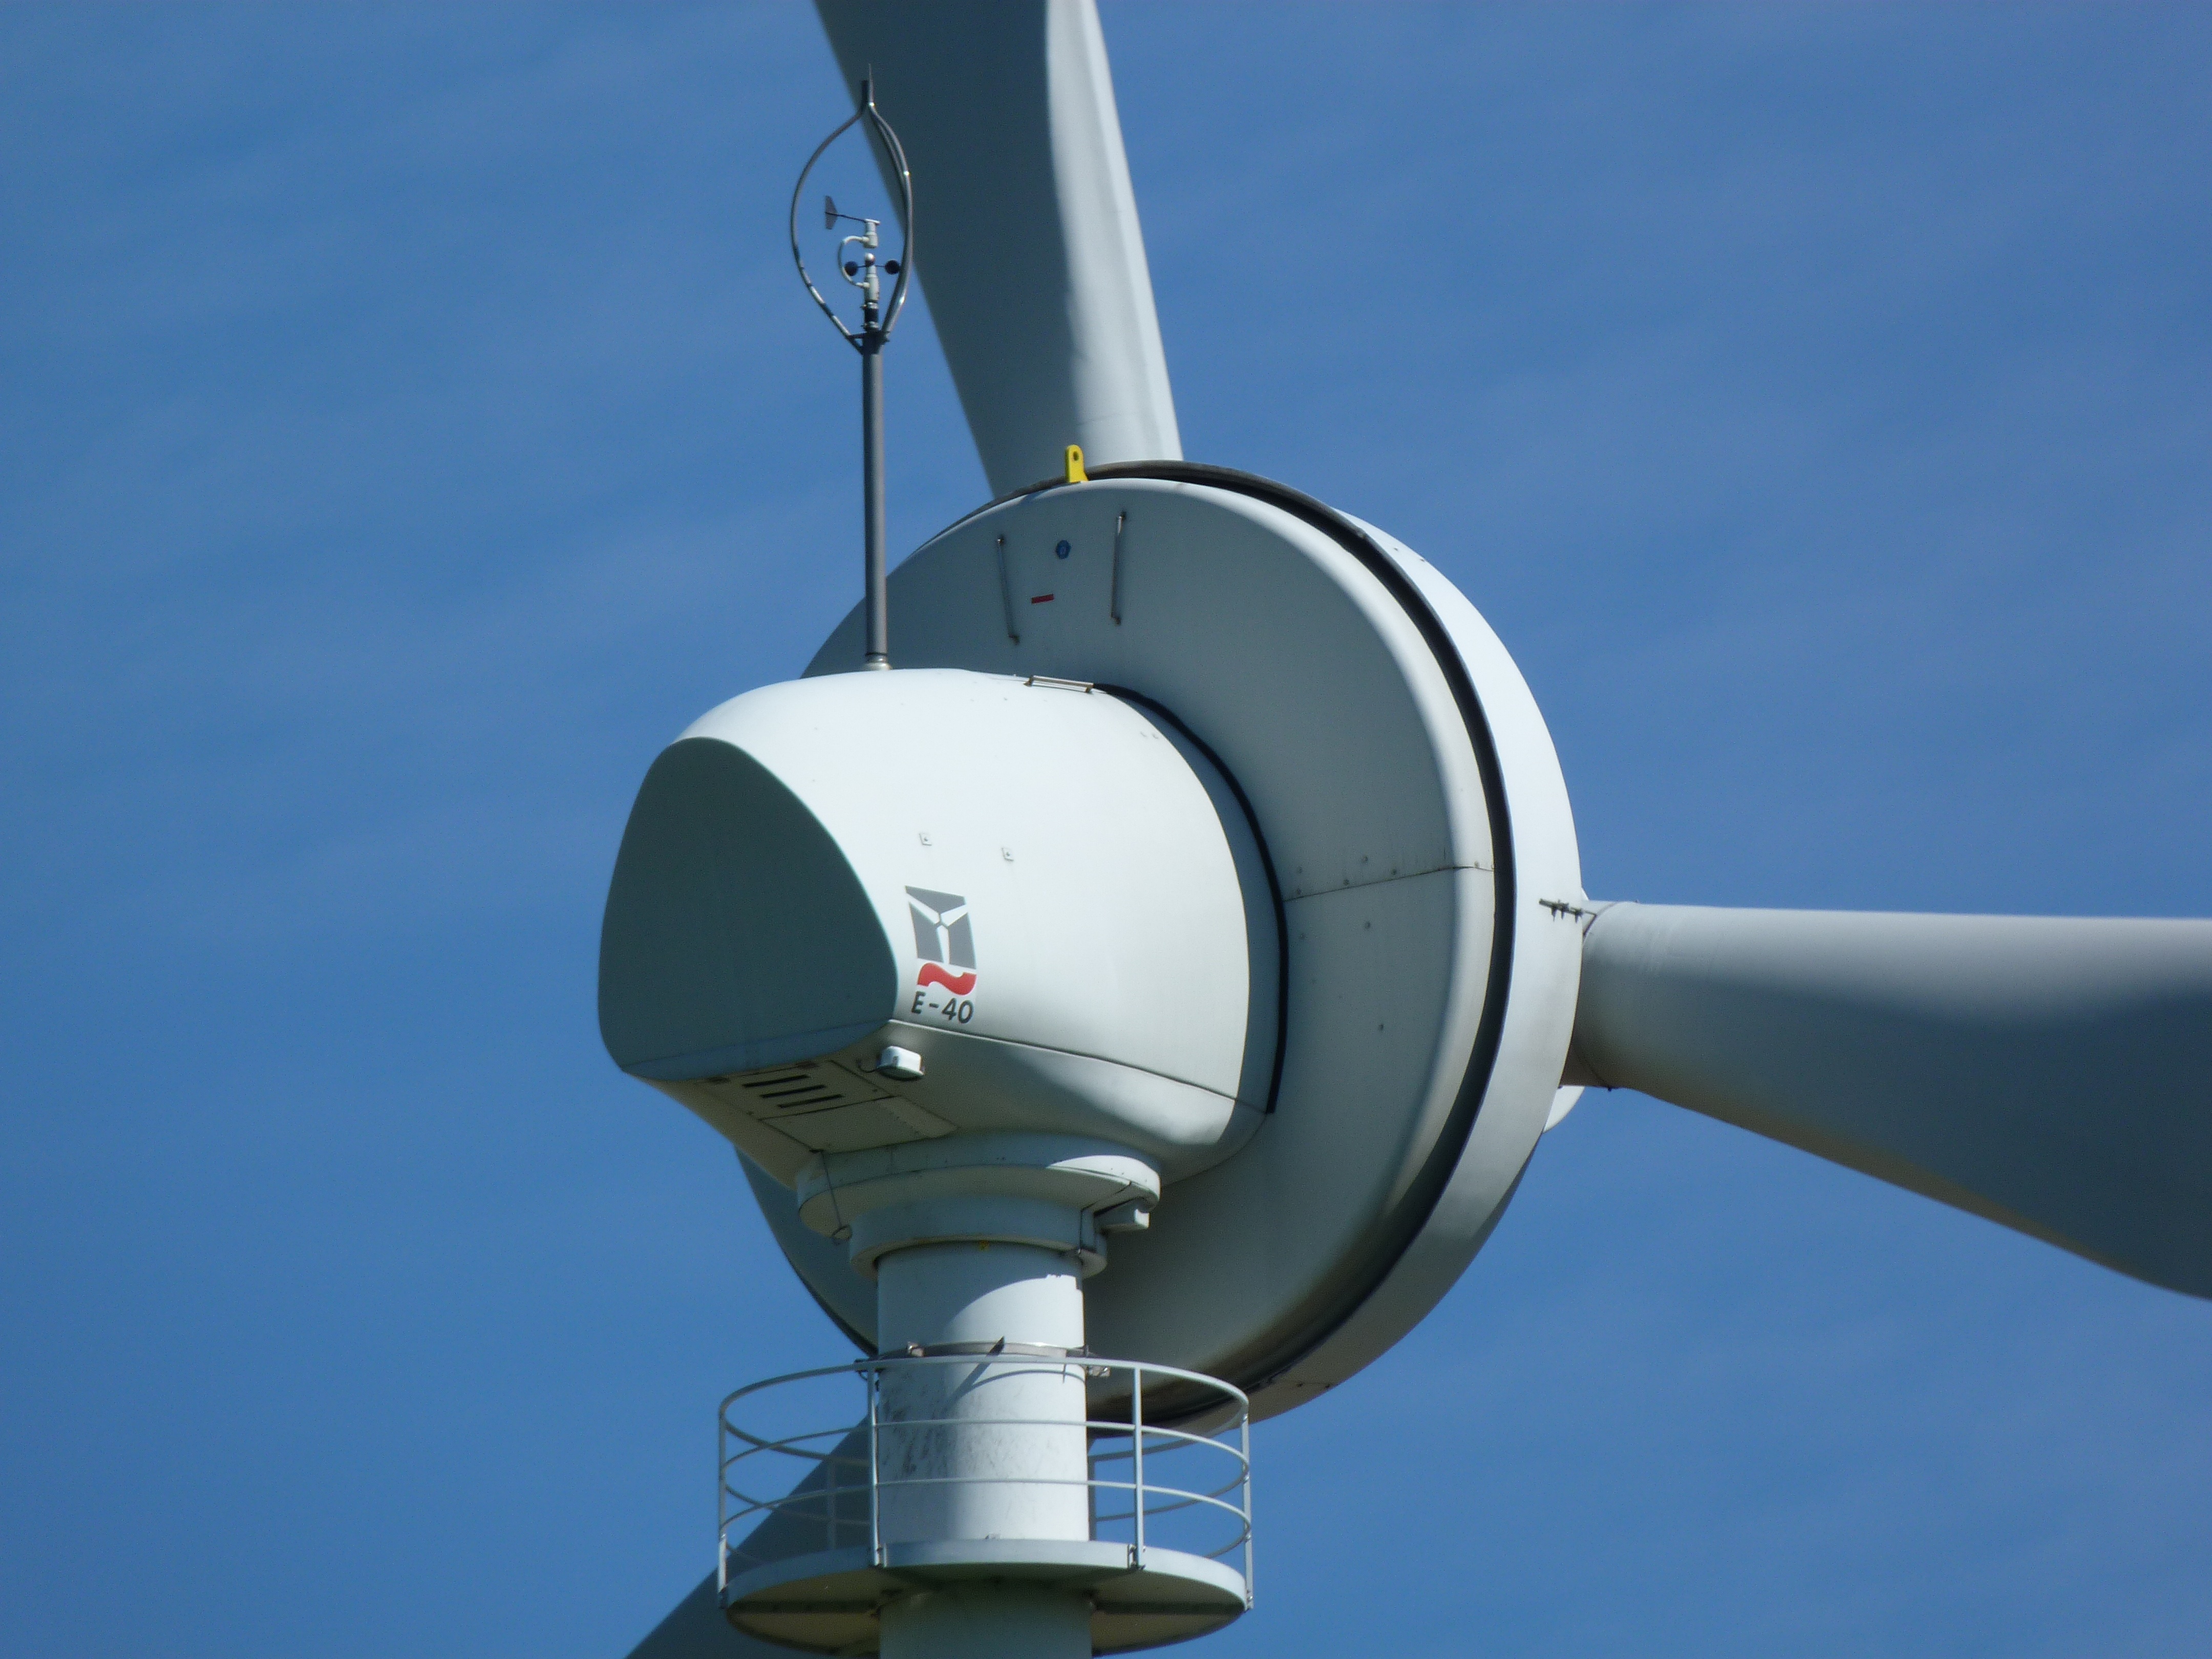
sky, technology, wind, vehicle, mast, machine, wind turbine, street light, lighting, pinwheel, wind energy, energy, wind power, product, renewable energy, power generation, environmentally friendly, environmental technology, windr der, wind power plant, rotor blades, electricity production, atmosphere of earth, aircraft engine